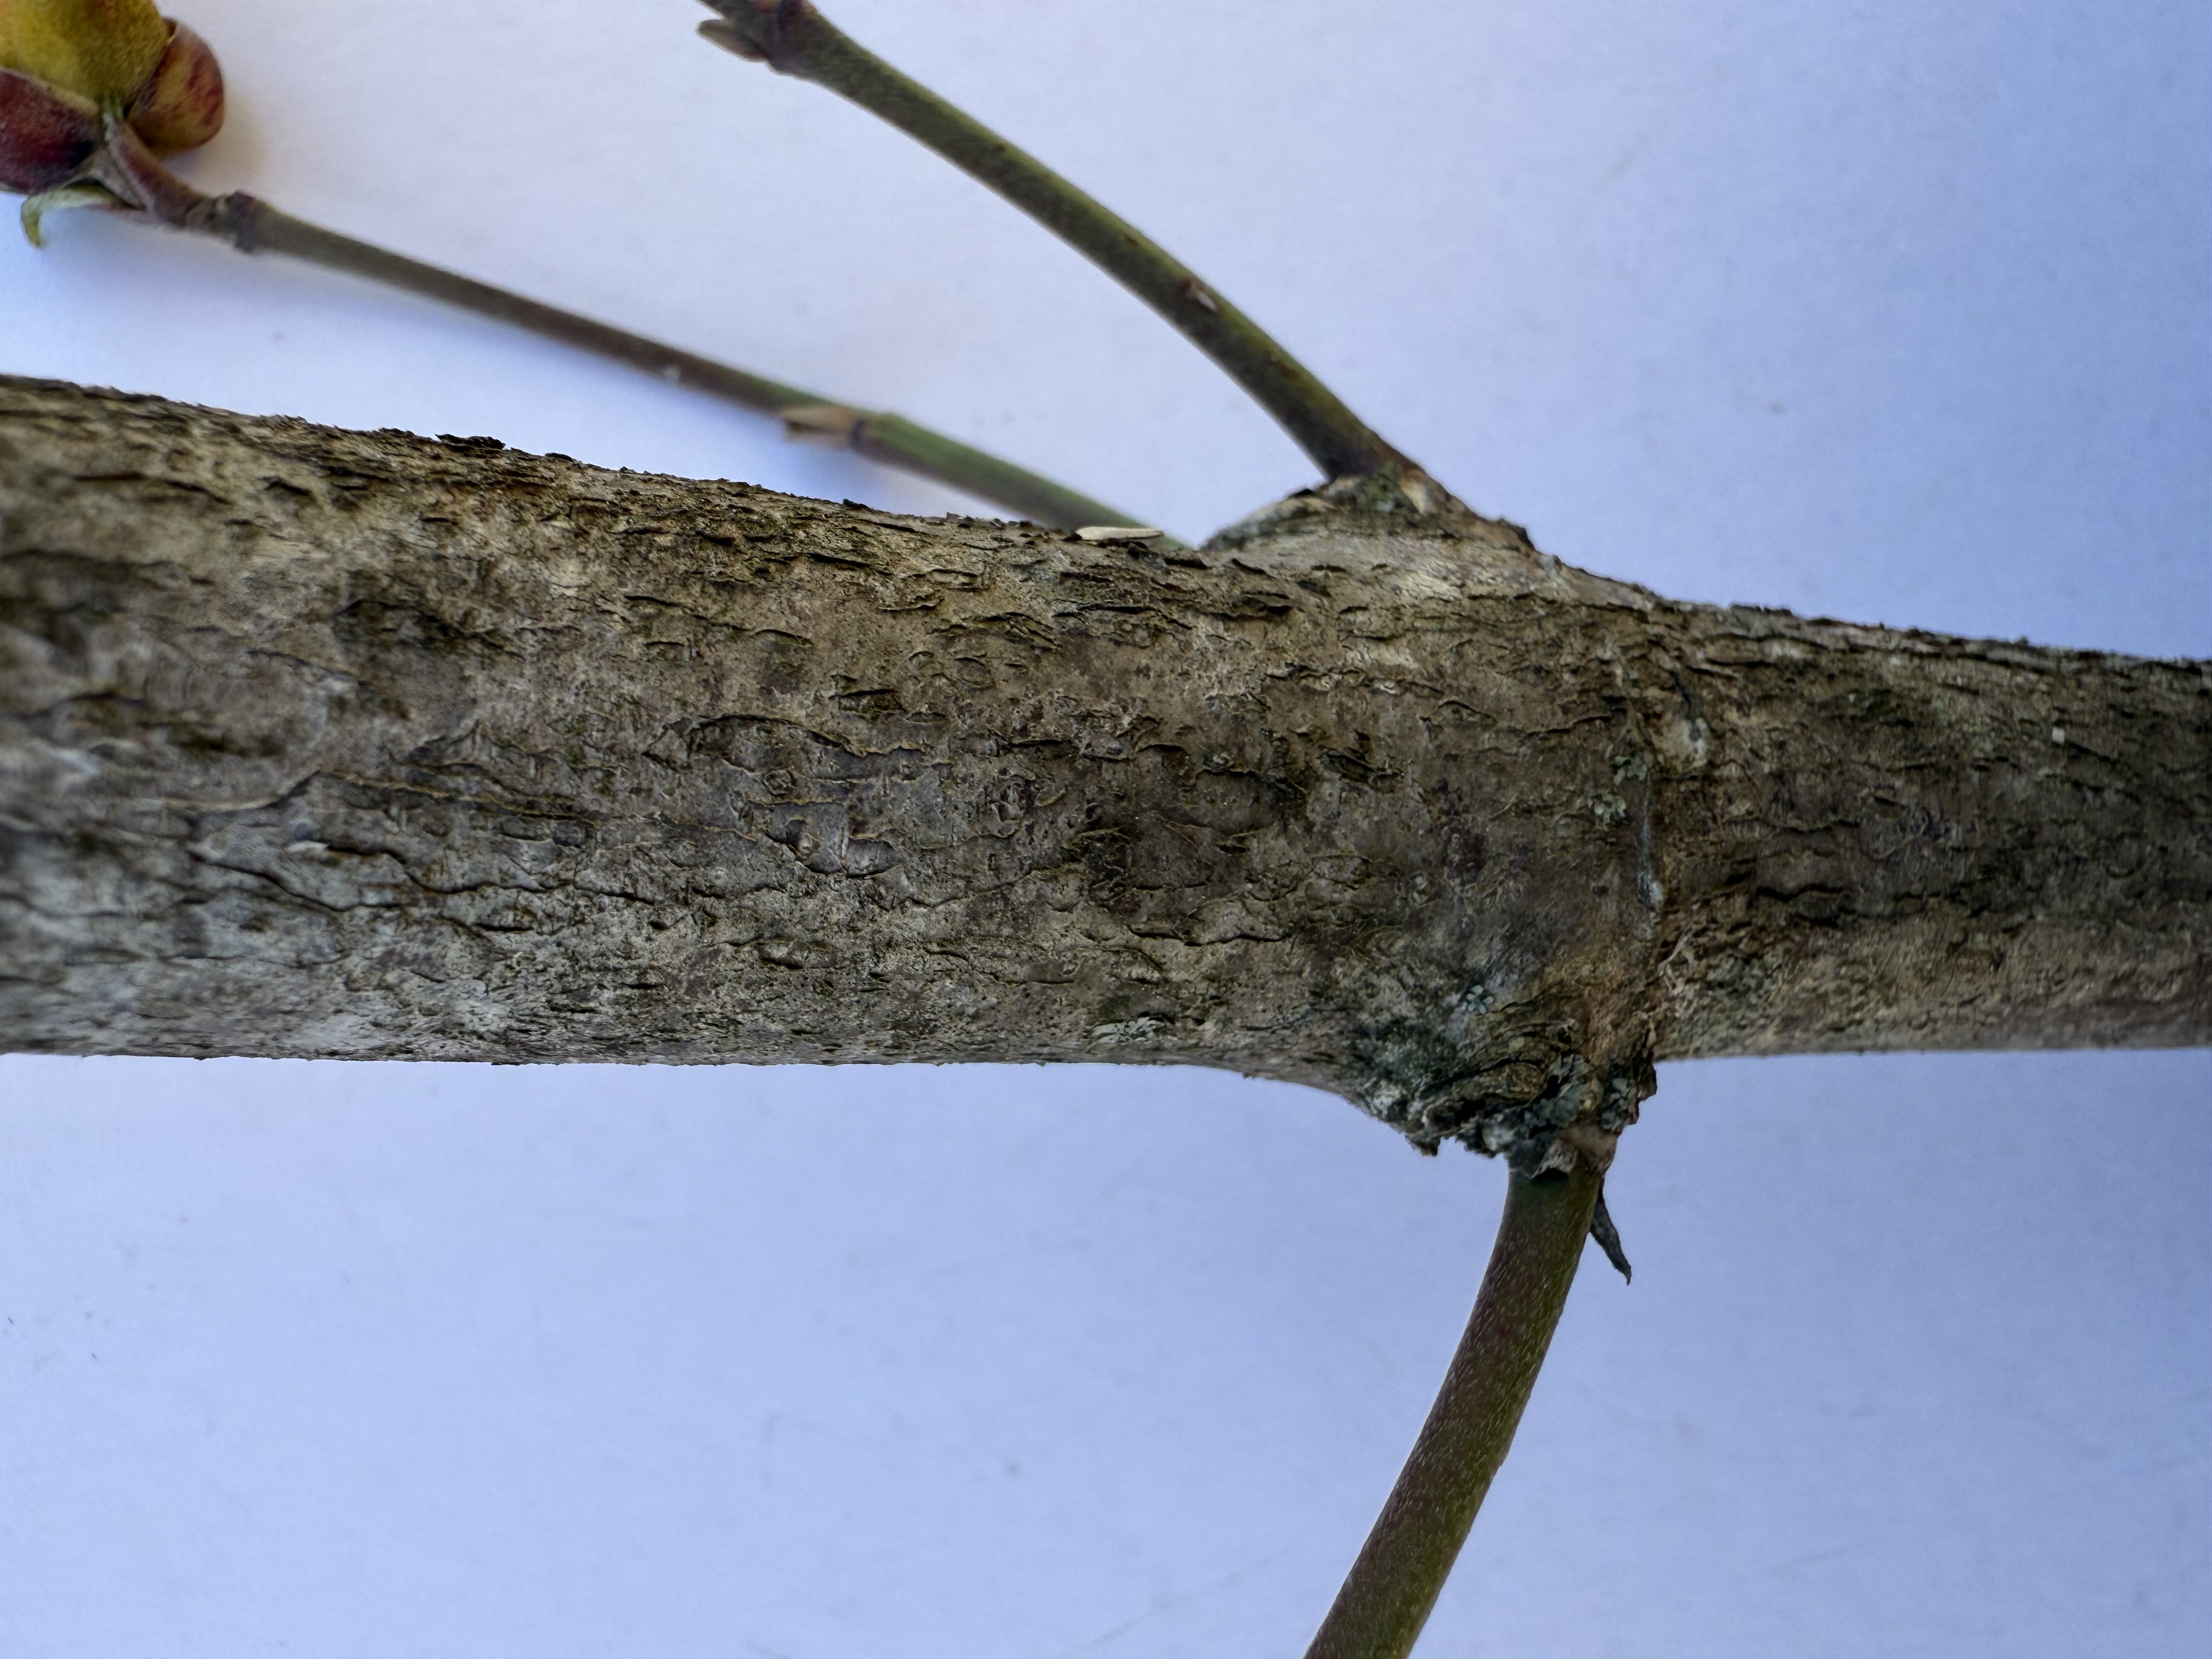
Variety: Cornelian Cherry